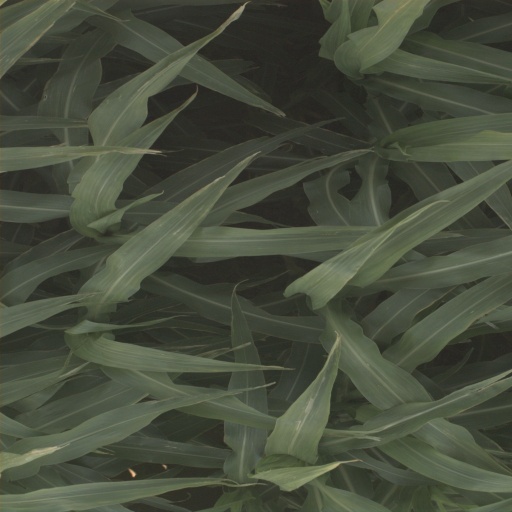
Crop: sorghum